Ronald Reagan Presidential Library

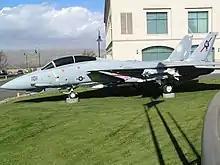
An F-14 Tomcat, representing one of the planes involved in the 1981 Gulf of Sidra incident on display in the library grounds

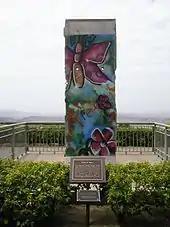
A large piece of the Berlin Wall located in the library grounds

The museum features continually changing temporary exhibits and a permanent exhibit covering Reagan's life. This exhibit begins during Reagan's childhood in Dixon, Illinois, and follows his life through his film career and military service, marriage to Nancy Davis Reagan, and political career. The "Citizen Governor" gallery shows footage of Reagan's 1964 "A Time for Choosing" speech and contains displays on his eight years as governor. The gallery includes a 1965 Ford Mustang used by Reagan during his first gubernatorial campaign, as well as the desk he used as governor. His 1980 and 1984 presidential campaigns are also highlighted, as well as his inauguration suit and a table from the White House Situation Room is on display. News footage of the 1981 assassination attempt on his life is shown, and information about the proposed Strategic Defense Initiative (SDI, dubbed "Star Wars") is included.